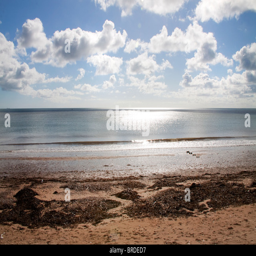
sunny day with light reflecting off the sea